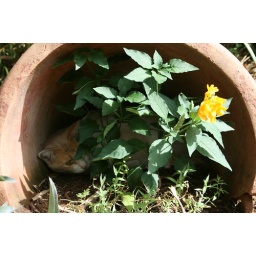
Jorge hides in the flower pot